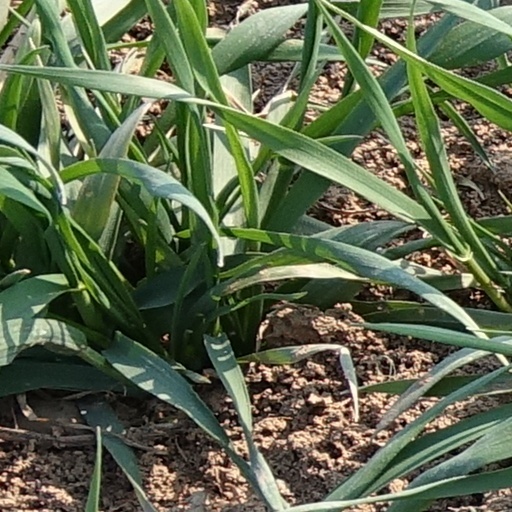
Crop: wheat